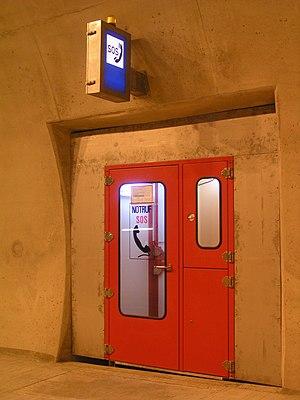
Un tunnel est une galerie souterraine livrant passage à une voie de communication. Sont apparentés aux tunnels par leur mode de construction les grands ouvrages hydrauliques souterrains, tels que les aqueducs, collecteurs et émissaires destinés soit à l'amenée, soit à l'évacuation des eaux des grands centres et certaines conduites établies en liaison avec les barrages et usines hydro-électriques.